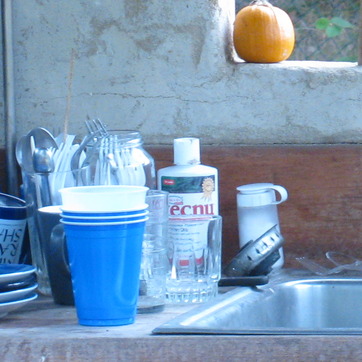
Material: plastic